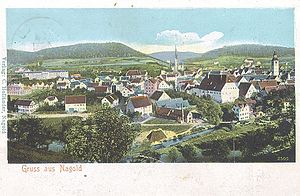
Nagold (by)
Nagold i 1906
Nagold er en by i landkreis Calw, i den tyske delstat Baden-Württemberg. Den ligger omkring 50 kilometer syd for Pforzheim og cirka 24 km nordøst for Freudenstadt. Den er den næststørste by i Landkreises Calw efter administrationsbyen Calw og er et lokalcenter for de omliggende kommuner.